Roger Vangheluwe

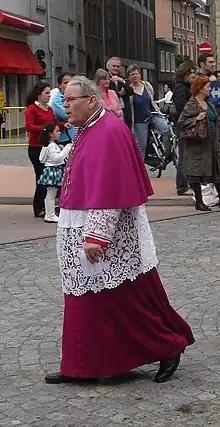
Vangheluwe in 2007

Roger Joseph Vangheluwe (born 7 November 1936) is a Belgian former prelate of the Catholic Church. He was Bishop of Bruges from 1985 to 2010, when he resigned after admitting that as a priest and bishop he had sexual relations over 15 years with his nephew, who was a minor when it began. He later described similar behavior with a second nephew, also a minor, over the course of a year. Pope Francis laicized him in March 2024. Belgium's statute of limitations prevented him from being prosecuted.